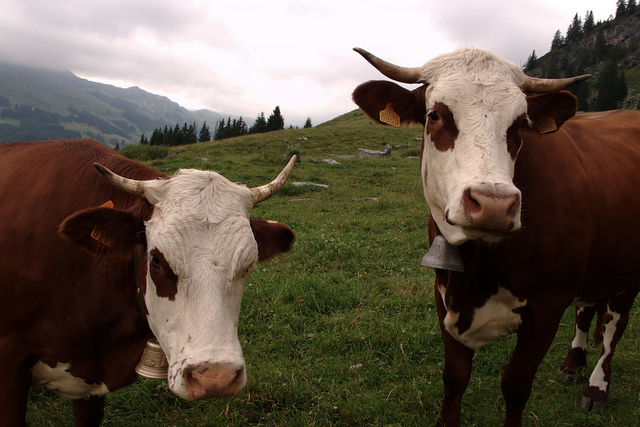
user: Given an image and a question. Answer the question in a short answer. Question: Are these animals owned by someone or free? Short Answer:
assistant: owned